Dave Thomas (cornerback)

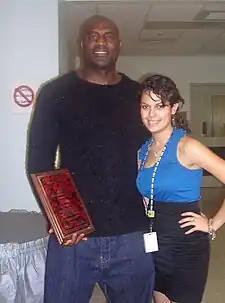
Thomas with a student at Miami Beach Senior High School holding his Beach High Hall of Fame plaque

David Garfield Thomas (born August 25, 1968) is an American former professional football cornerback in the National Football League (NFL) for the Dallas Cowboys, Jacksonville Jaguars, and New York Giants. He was selected in the eighth round of the 1993 NFL draft. He played college football at the University of Tennessee.